Sabina Ott

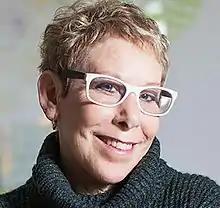

Sabina Ott (October 8, 1955 – June 26, 2018) was an American artist known for her broad range of work—from painting to installation to sculpture—and her central role in the art world as teacher, administrator, and recently, as the founder of the exhibition space Terrain, which invites artists to create installations and performances using the exterior of her Oak Park home.